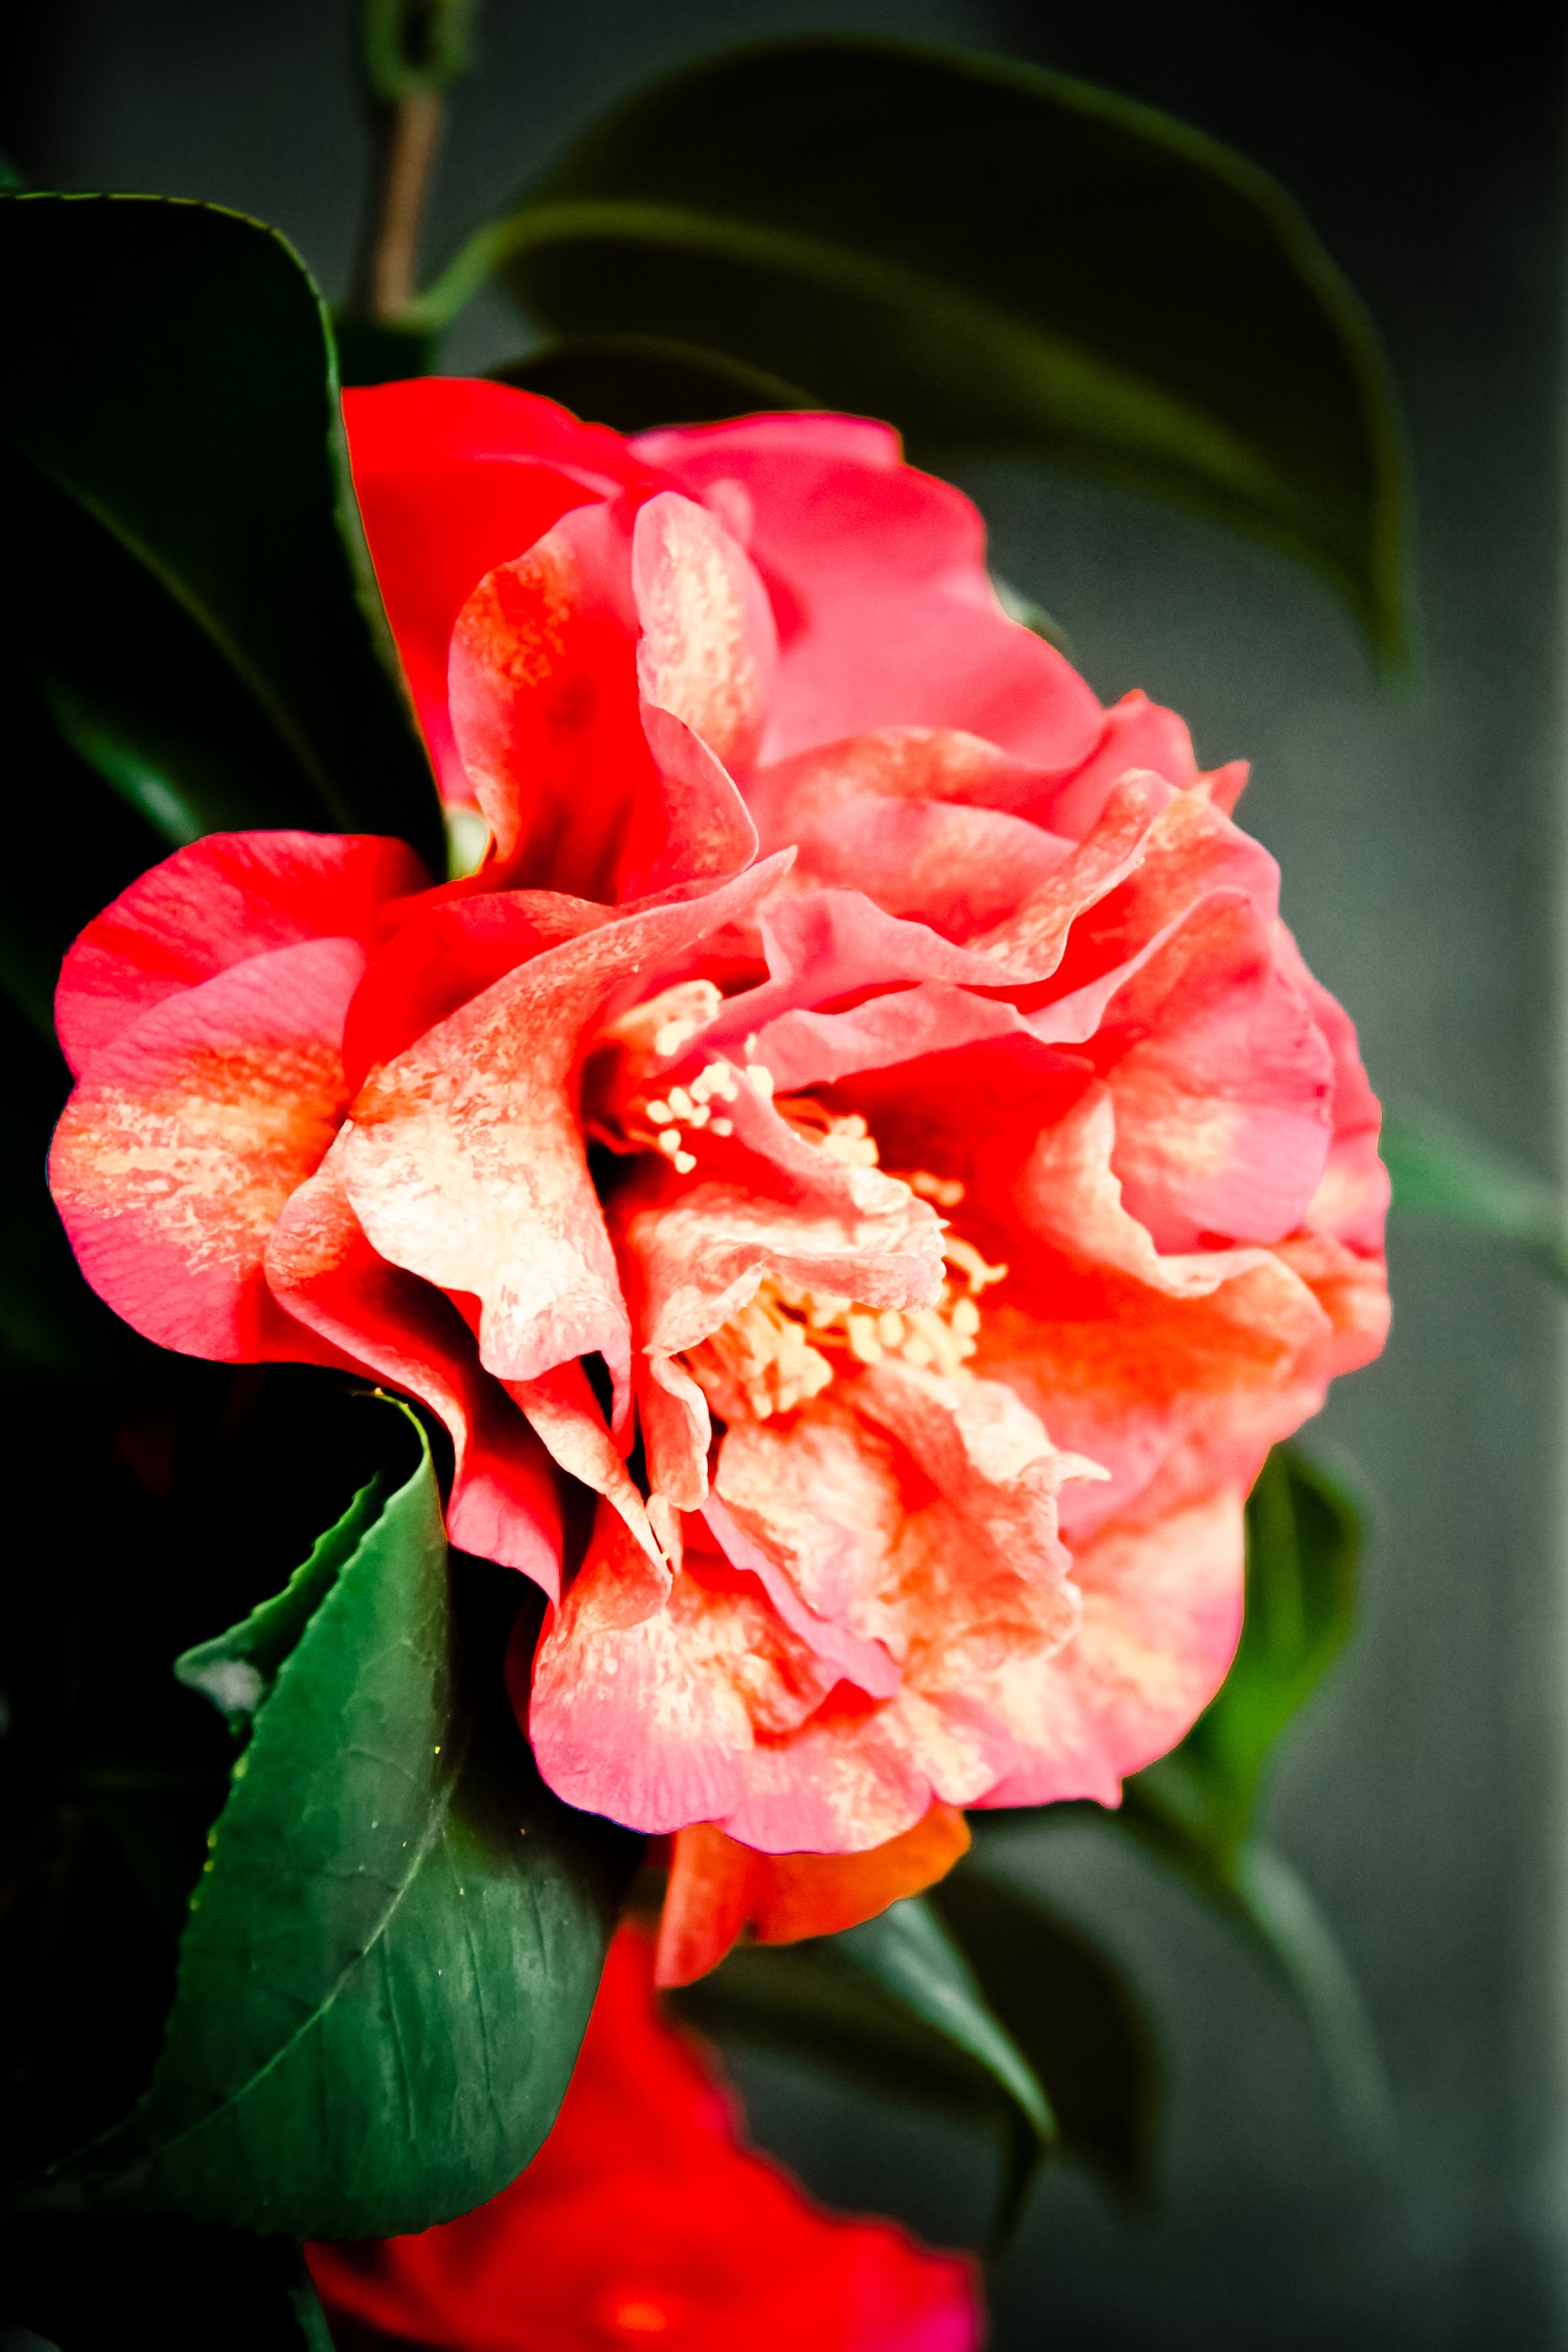
blossom, light, plant, flower, petal, red, pink, flora, little, bud, camellia, macro photography, flowering plant, land plant